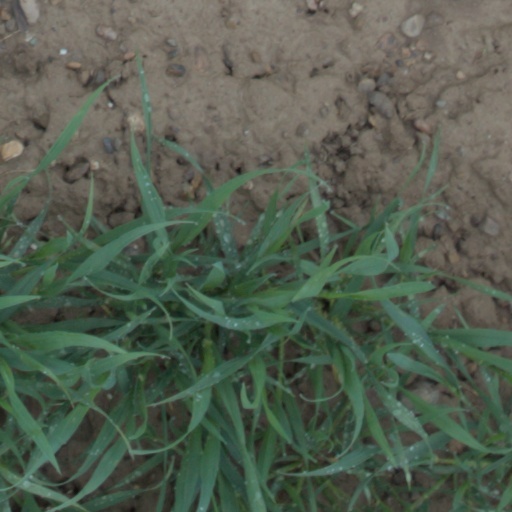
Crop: wheat